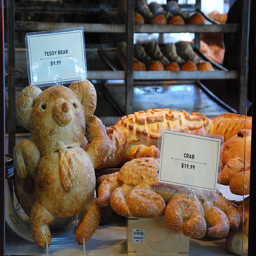
Assorted breads shaped like animals such as a crab and bear.
A bakery with bread shaped like crabs and a bear.
some teddy bear bread and some crab bread
Bread items in unique shapes, teddy bear and crab in a bakery display.
pastries behind a display glass in the shape of animals